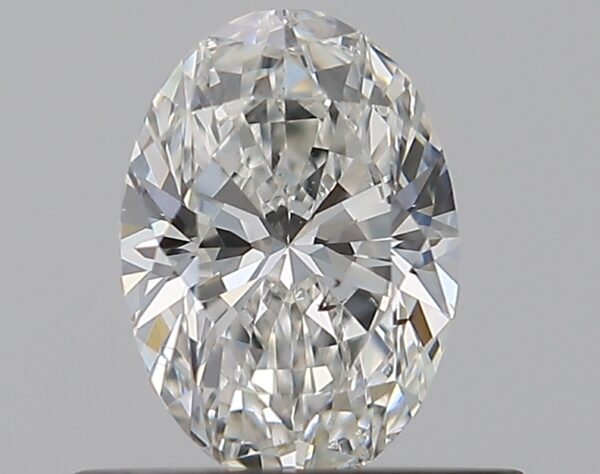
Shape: oval
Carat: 0.5
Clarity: SI1
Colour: G
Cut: EX
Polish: EX
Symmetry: VG
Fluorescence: N
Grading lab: GIA
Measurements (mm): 6.24 x 4.43 x 2.78